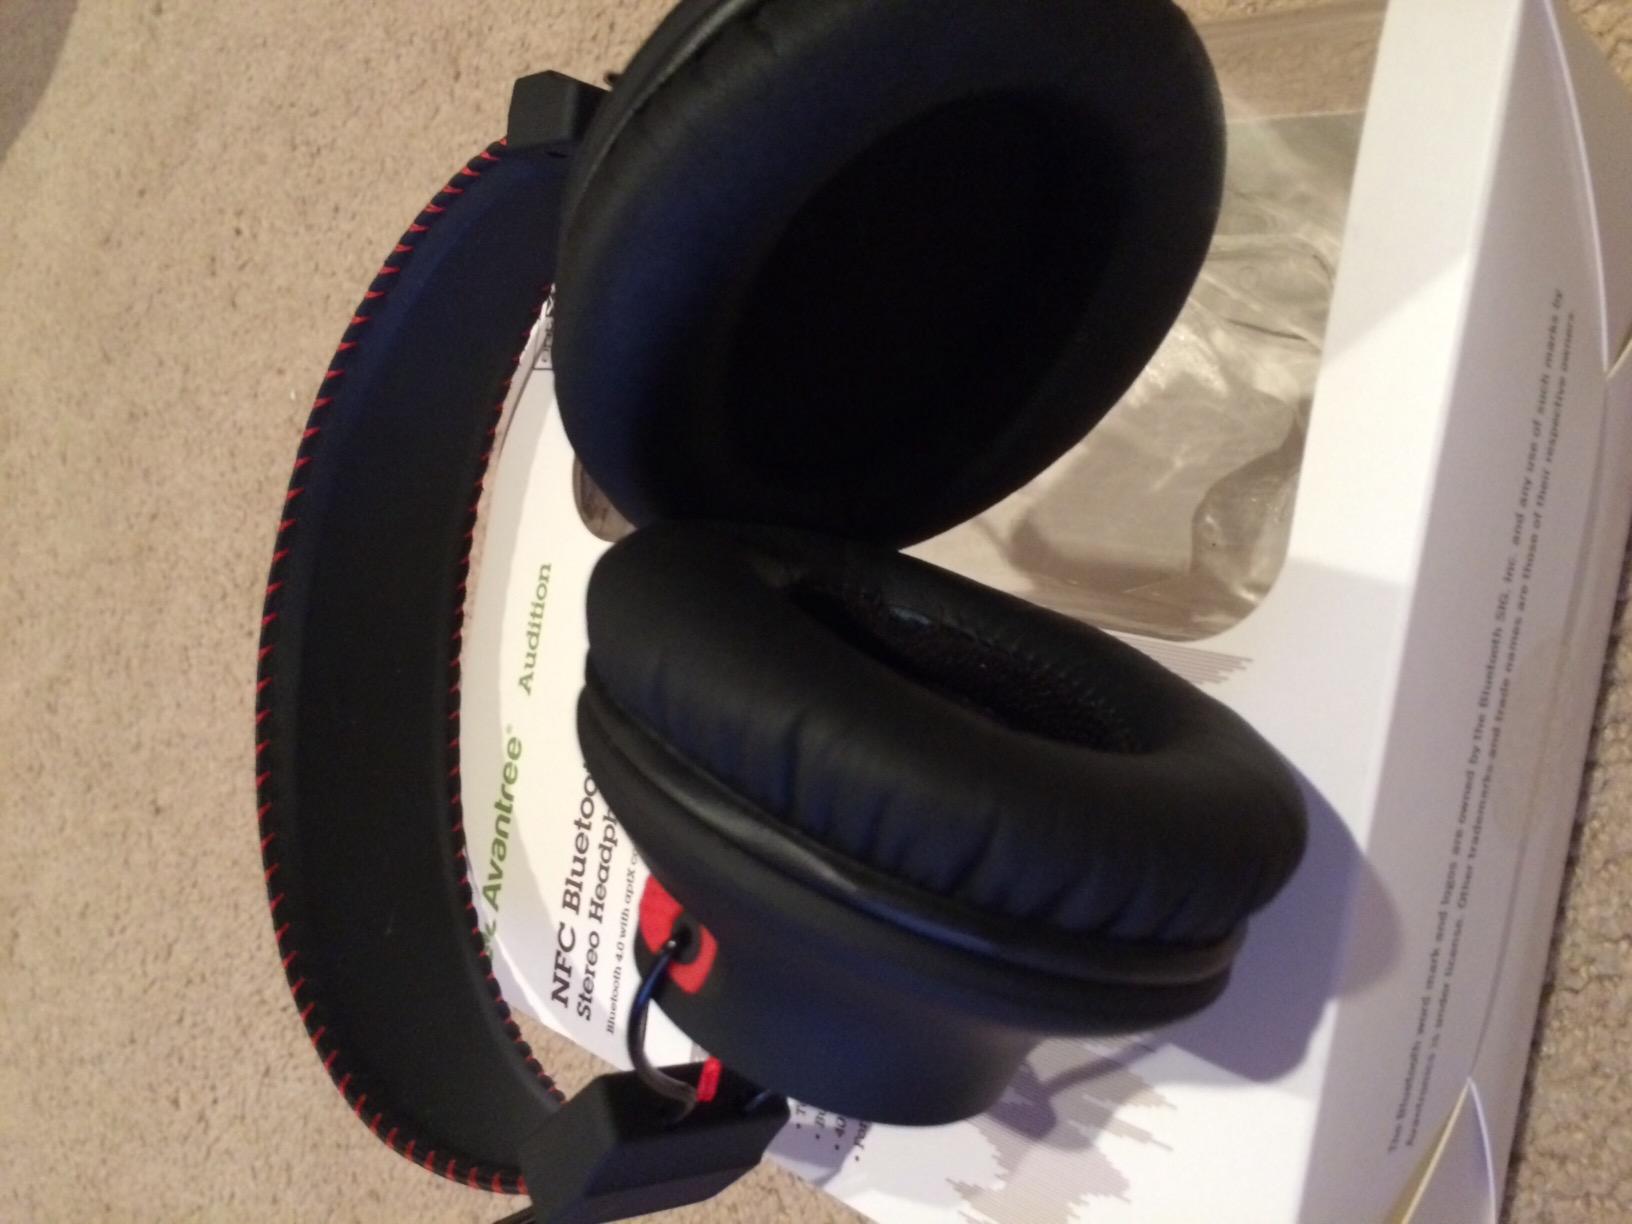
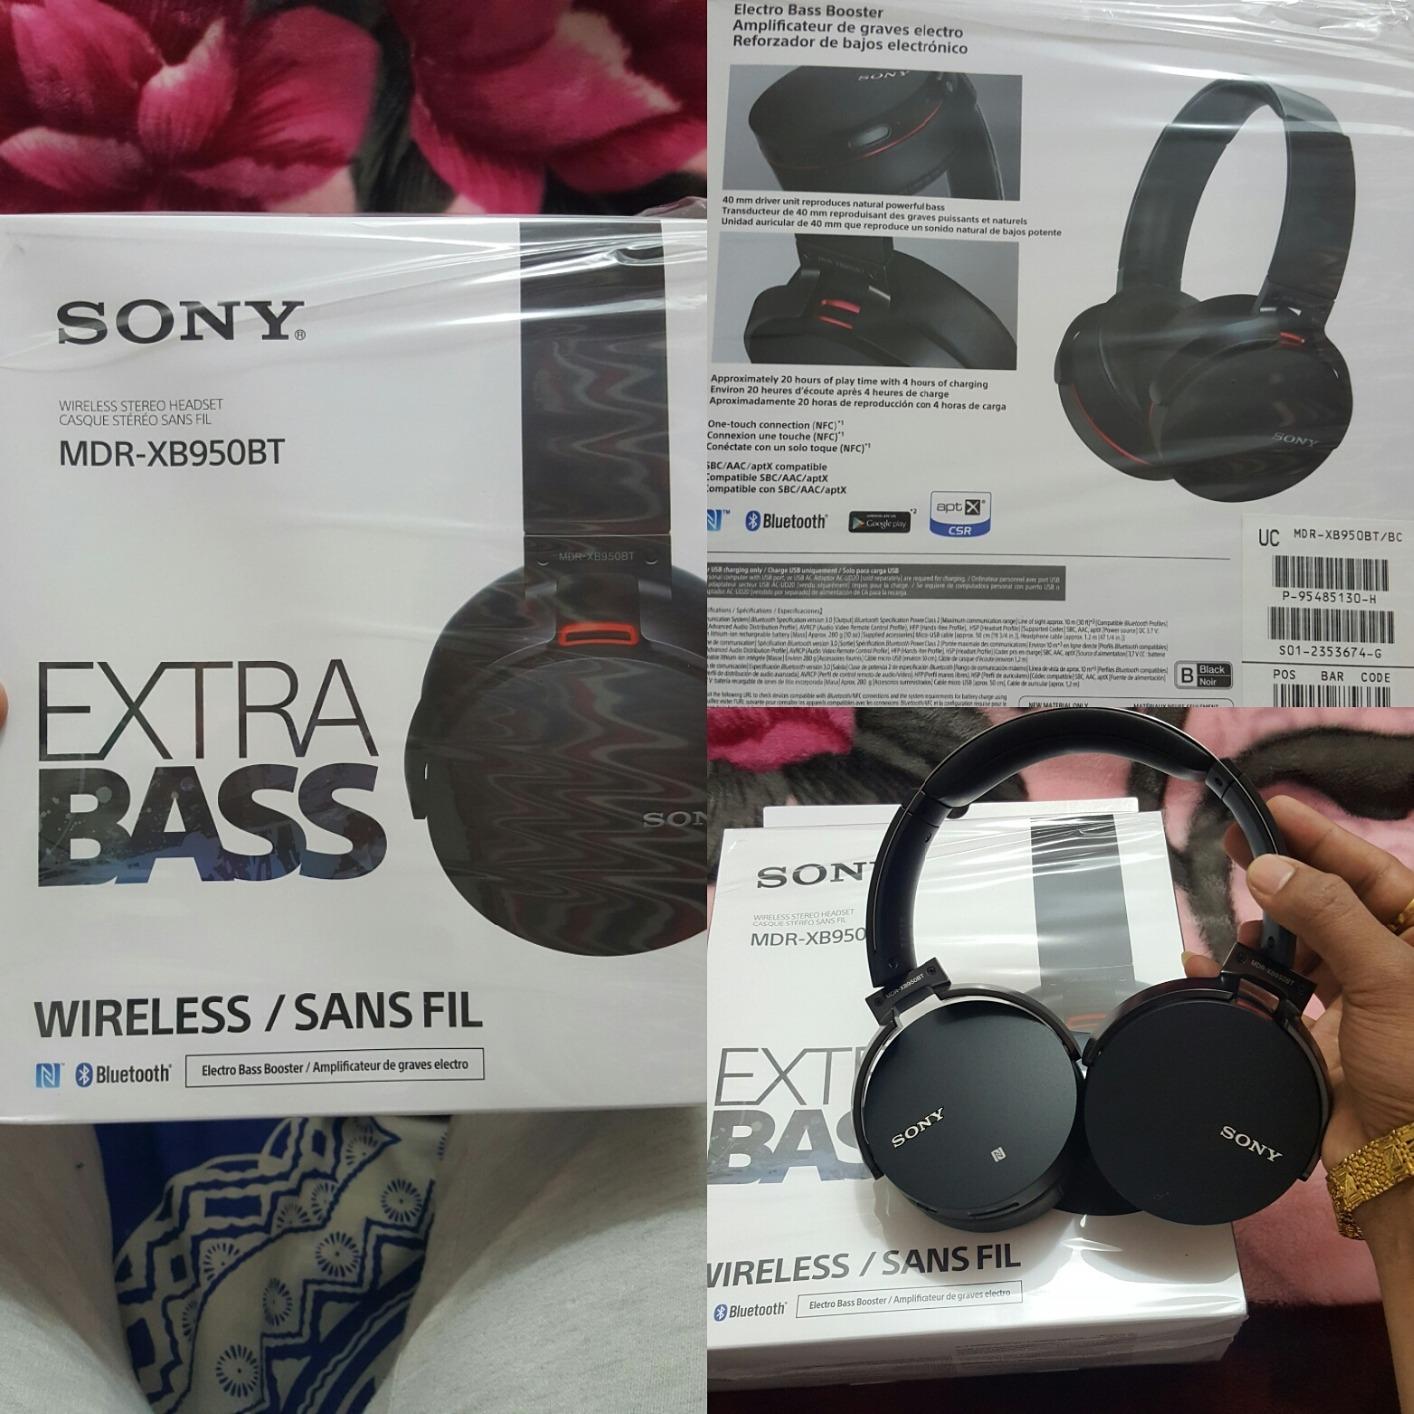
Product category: headphones
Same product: no